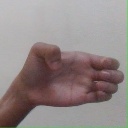
अक्षर: ख